Willis E. Mollison

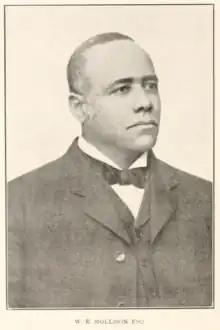
Willis Elbert Mollison (ca. 1911)

Willis Elbert Mollison (18591924) was an American teacher, newspaper editor, politician, banker, businessman, lawyer, public official, and civil rights advocate in Mississippi. He was a Republican.